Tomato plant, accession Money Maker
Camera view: bottom (45 deg); turntable rotation: 270 degrees
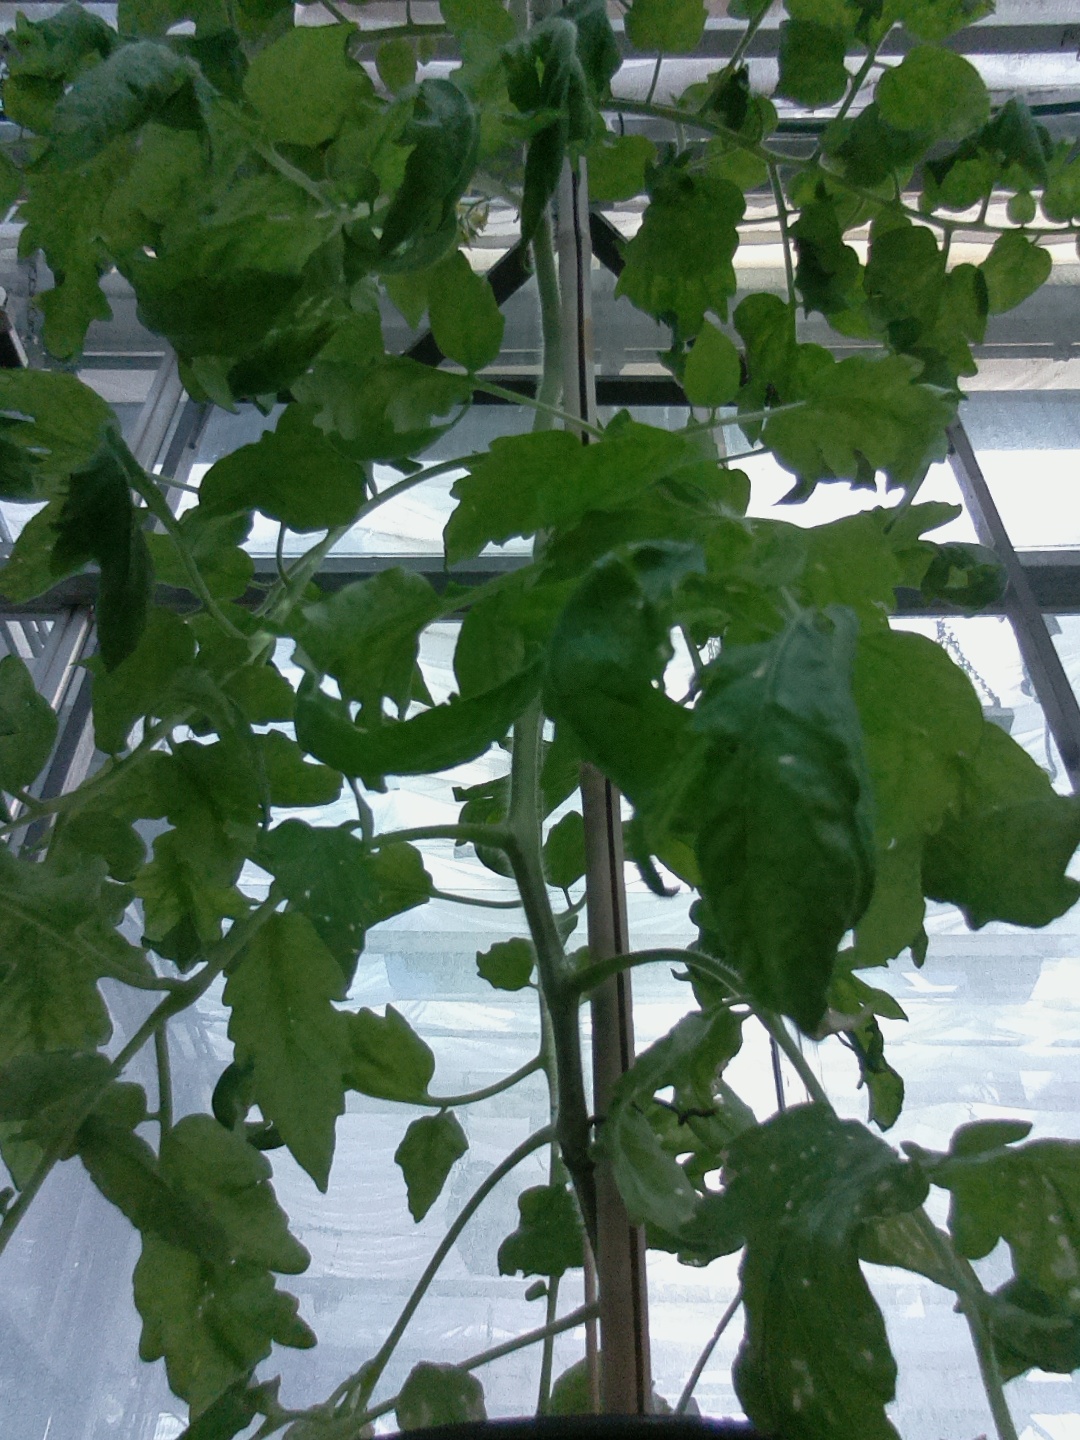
BBCH growth stage 70: Fruits at the main stem or branches visibles